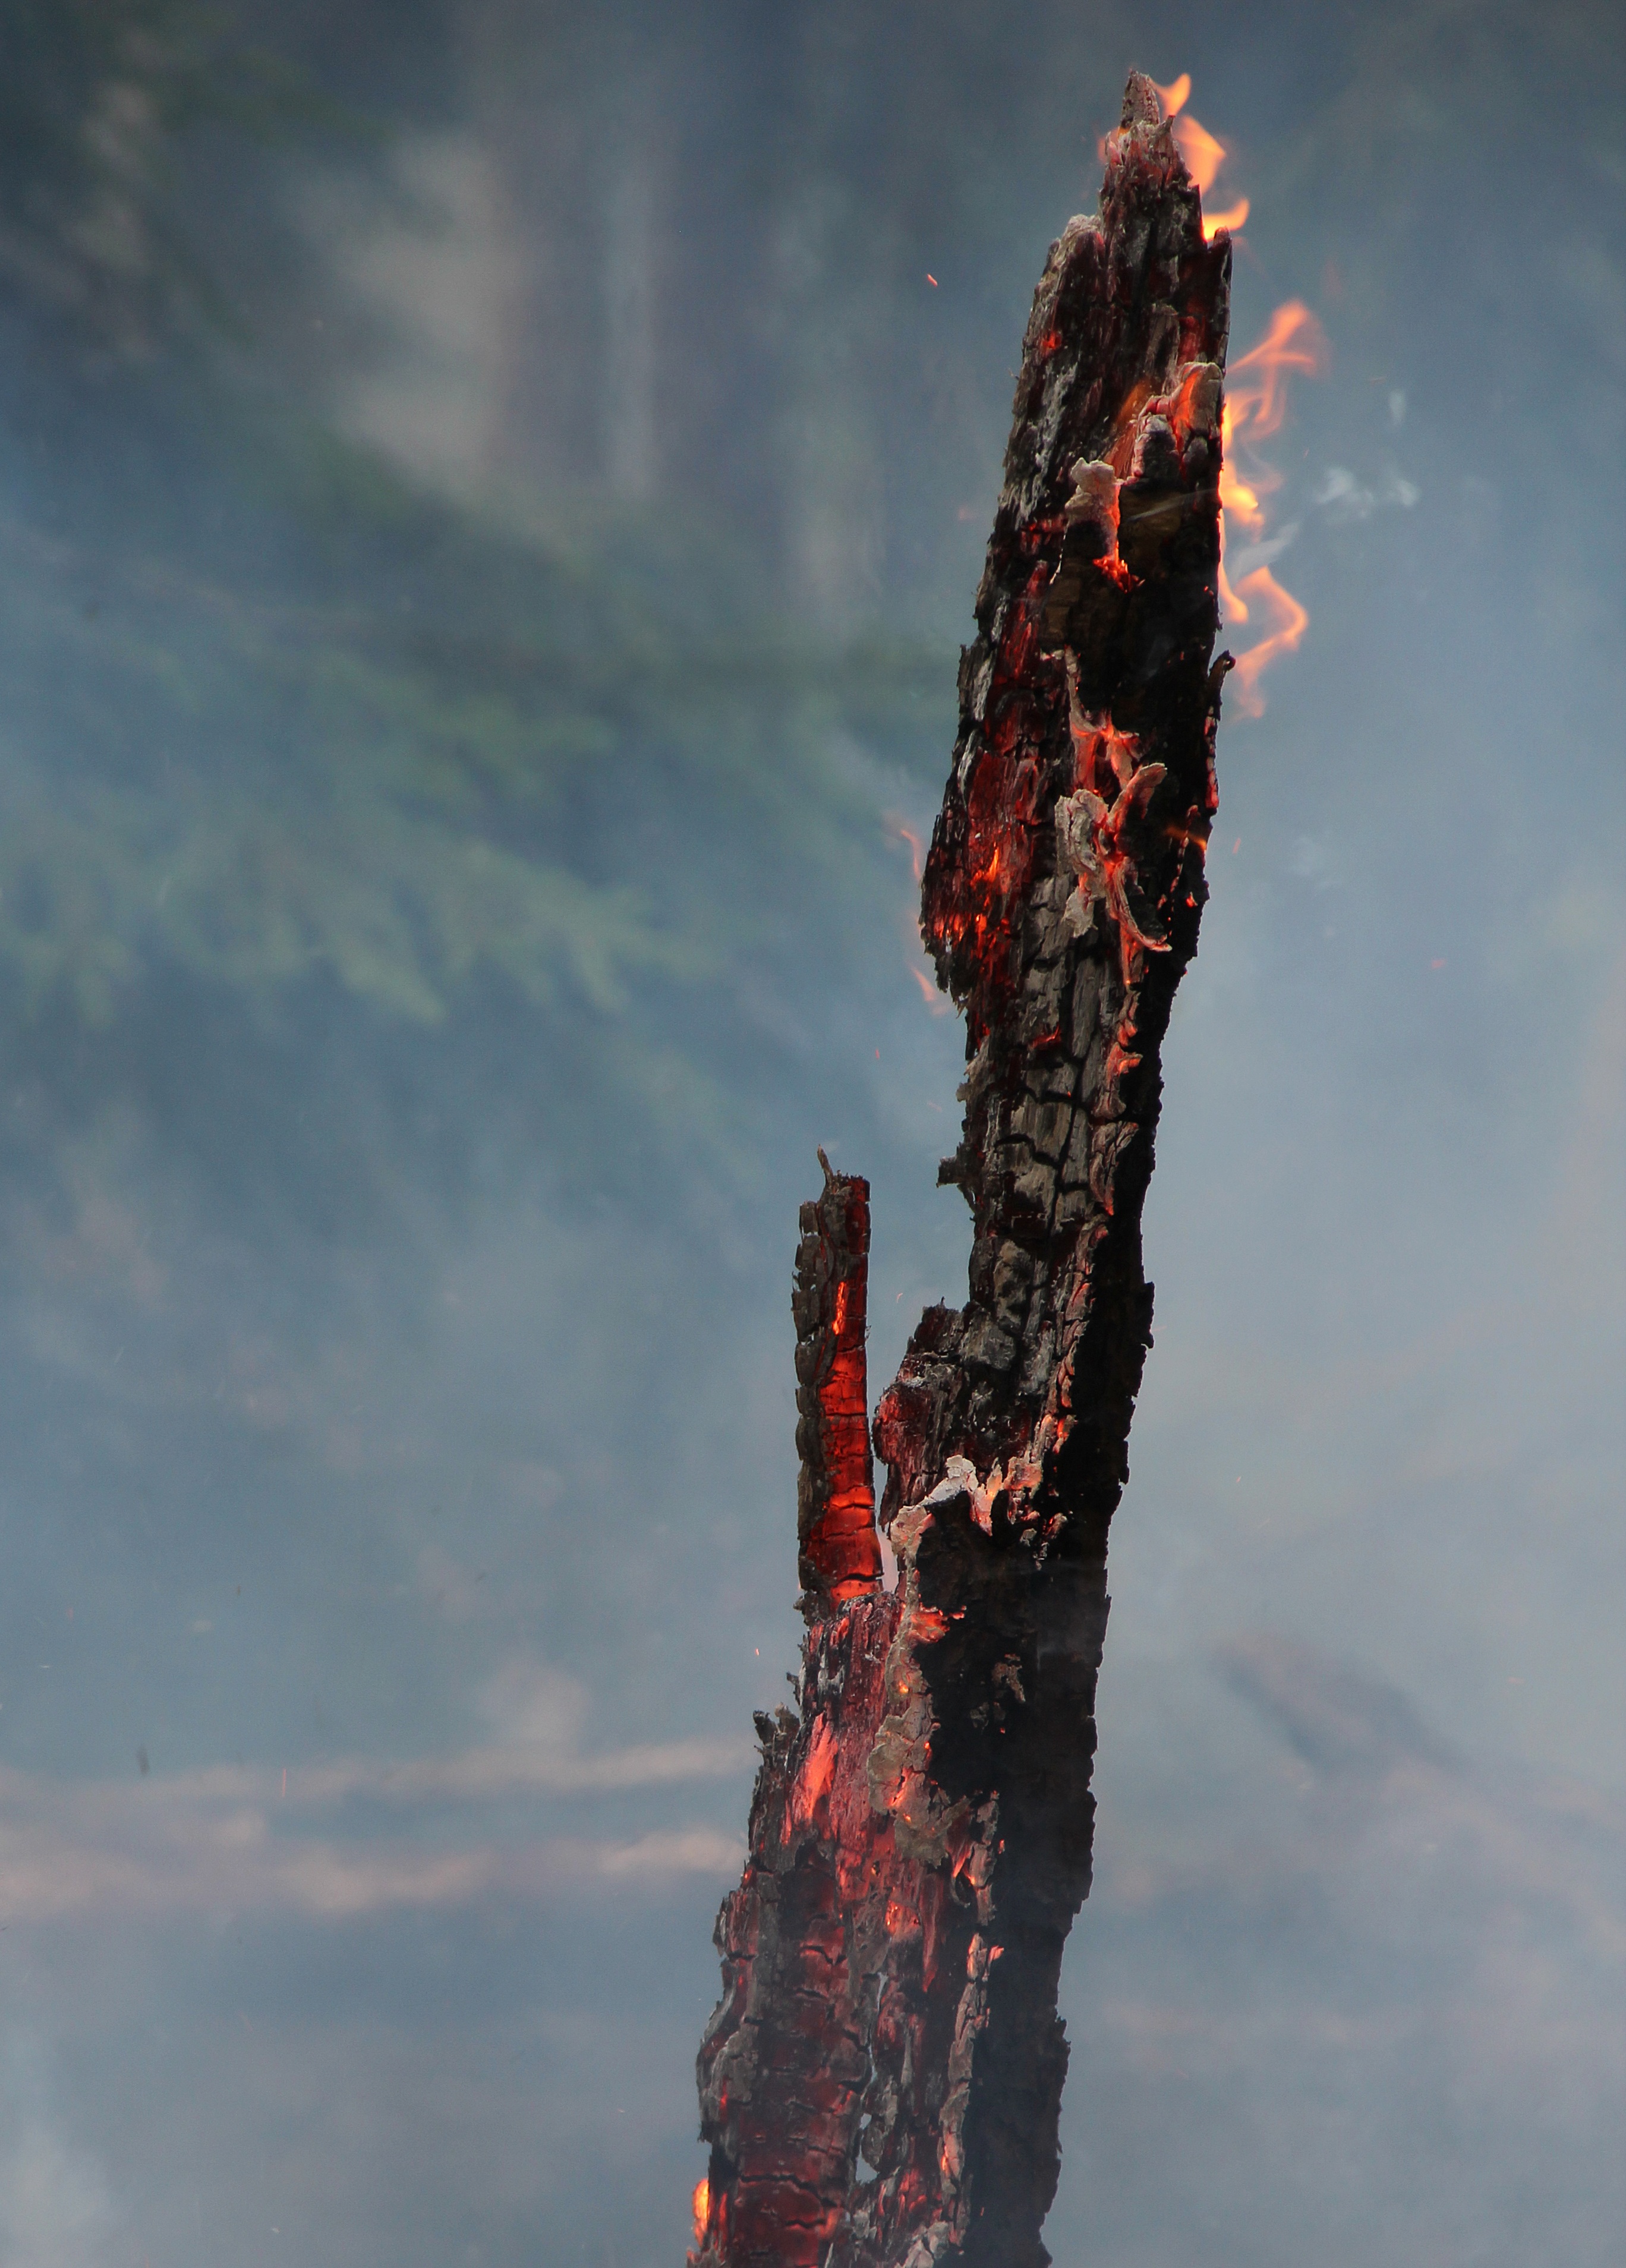
tree, forest, cloud, sky, flower, smoke, reflection, red, fire, ash, burning, hot, sweden, forest fire, atmosphere of earth, b tfors, burning for conservation